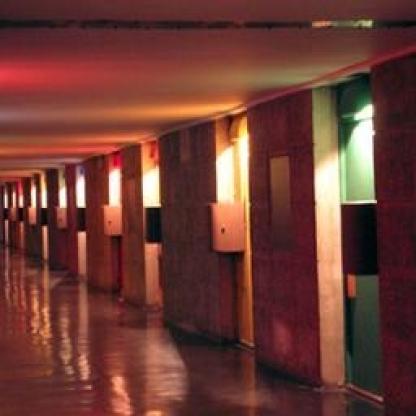
Scene: Indoor